August von Jilek

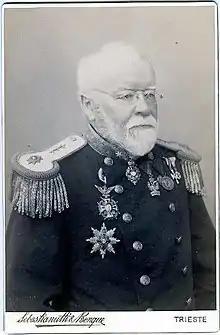
August von Jilek

August von Jilek (28 August 1819 – 8 November 1898), otherwise August Jilek or Jileck, was a naval doctor, lecturer, administrator and aristocrat (knight).